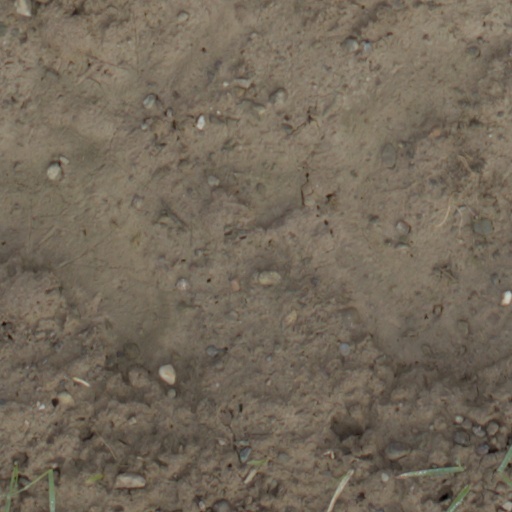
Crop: wheat